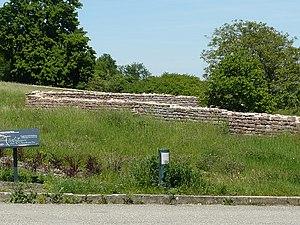
Vue partielle du mur d'enceinte, long de plus d'un Km qui a nécessite cinq années de travaux a la fin du XVe siècle
L'abbaye de Marbach est un ancien prieuré d'Alsace occupé depuis le XIIᵉ siècle par des chanoines réguliers de saint Augustin. Cette célèbre abbaye fut plus tard la maison mère de plusieurs autres établissements monastiques fondés dans le Haut-Rhin, en Allemagne et en Suisse. Elle se trouve sur un terrain élevé au-dessus des communes d'Obermorschwihr et de Vœgtlinshoffen et fut vendue en 1791 au cours de la Révolution française. Son nouveau propriétaire fit pratiquement démolir entièrement les bâtiments de l'abbaye entre 1791 et 1806. Les deux tours de l'église sont démolies à leur tour en 1830. Seuls quelques vestiges subsistent encore de nos jours dont le narthex et la ferme.